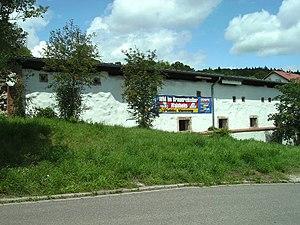
Walsheim est un écart de la commune allemande de Gersheim dans l'arrondissement de Sarre-Palatinat en Sarre.